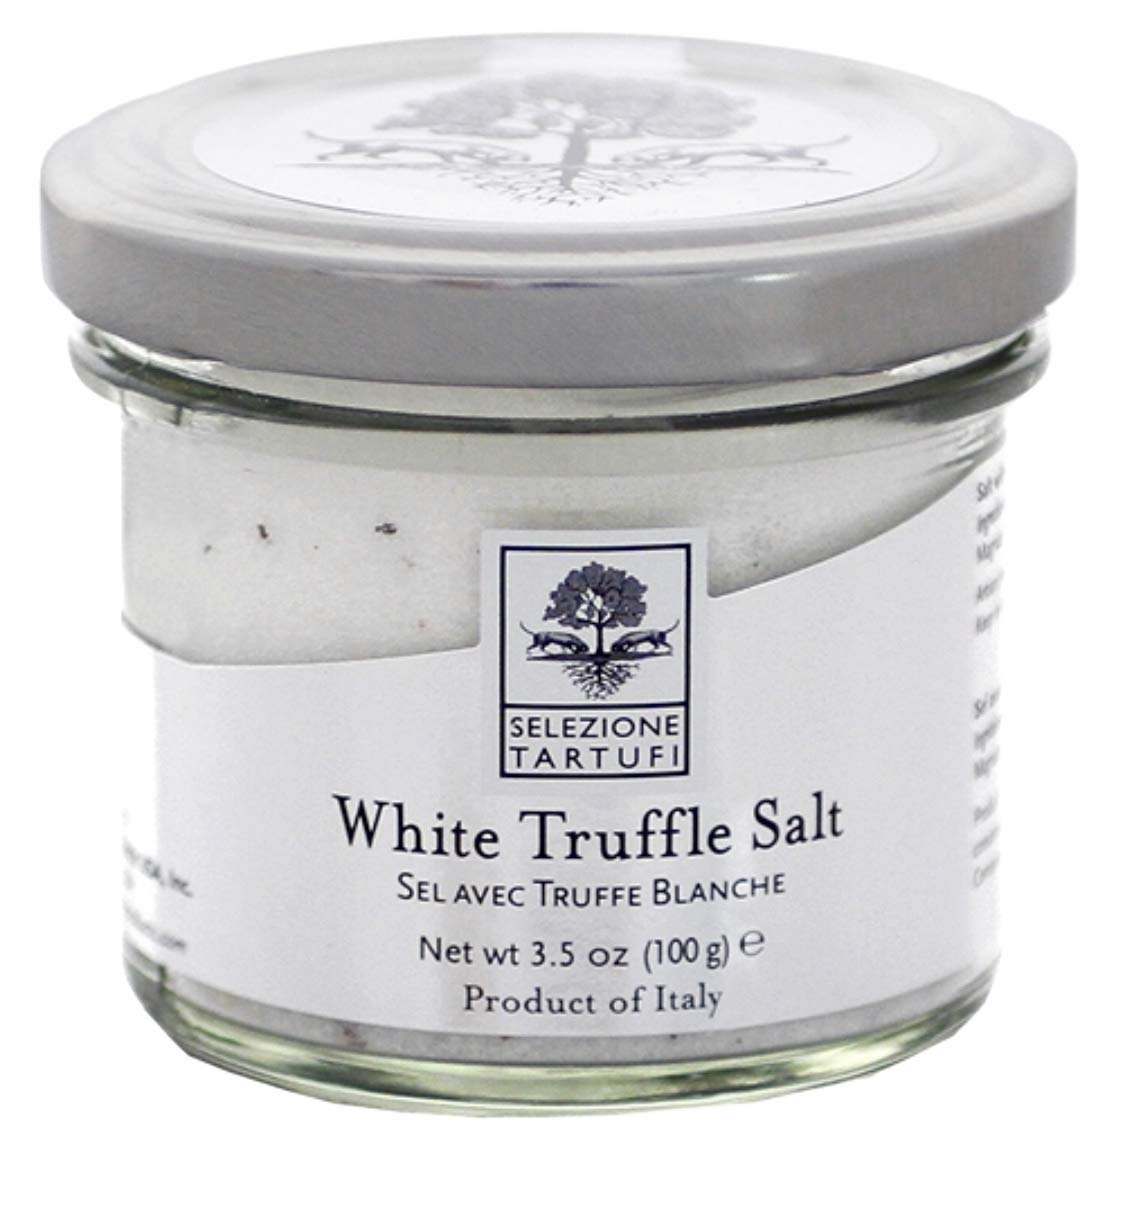
Item Name: White Truffle Salt - 3.5oz | by Selezione Tartufi | Seasoning for eggs, meats, pastas, risotto, potatoes and popcorn
Bullet Point 1: Beautifully labeled, 3.5 oz jar of white truffle sea salt, infused with naturally dehydrated fragrant white truffles from Italy, which when added to anything with moisture, will re-hydrate and bloom!
Bullet Point 2: Selezione Tartfui uses only Italian white truffles, and their essence, to create this perfectly infused sea salt.
Bullet Point 3: There are no chemicals of any kind in this product, and you will get this from the flavor on your palate – it is clean tasting and balanced, with no bitter aftertaste!
Bullet Point 4: For a blitz of umami flavor, try a dusting of this decadent white truffle salt on omelets, pasta with olive oil or butter, risotto, and as a seasoning for meat, poultry or potatoes of any kind - and don’t forget the popcorn!
Bullet Point 5: Store it sealed tightly, away from the stove, and in a cool, dry, dark place.
Product Description: <p><strong>Elegant and different than the traditional Truffle Salt (truffles are slowly dehydrated), Selezione Tartufi collection salts features amazing and versatile products.</strong></p> <p><strong>With either white or black truffle, once it comes in contact with any moisture, the flavor blooms! There is no limit in where and how to use it: on eggs as well as salads and meats, fish and soups:</strong></p> <p><strong>For sure a new staple in any gourmet pantry!</strong></p> <p><strong>COMPANY DESCRIPTION:</strong></p> <ul> <li>What began as a small artisanal laboratory in the heart of Bologna's hills in Savigno, Italy, Appennino Funghi e Tartufi has now become one of the leading suppliers of mushroom and truffle products out of Italy. The care in selecting and processing the best raw materials, with love and respect for the terroir as well as their expertise in distribution, Appennino Food S.p.A now has their products placed in the best restaurants and retailers in the world, and hopefully in your kitchen too!</li> </ul> <p></p>
Value: 3.5
Unit: Ounce

Price: 22.97